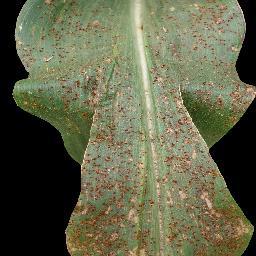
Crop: corn
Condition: (maize)_common_rust